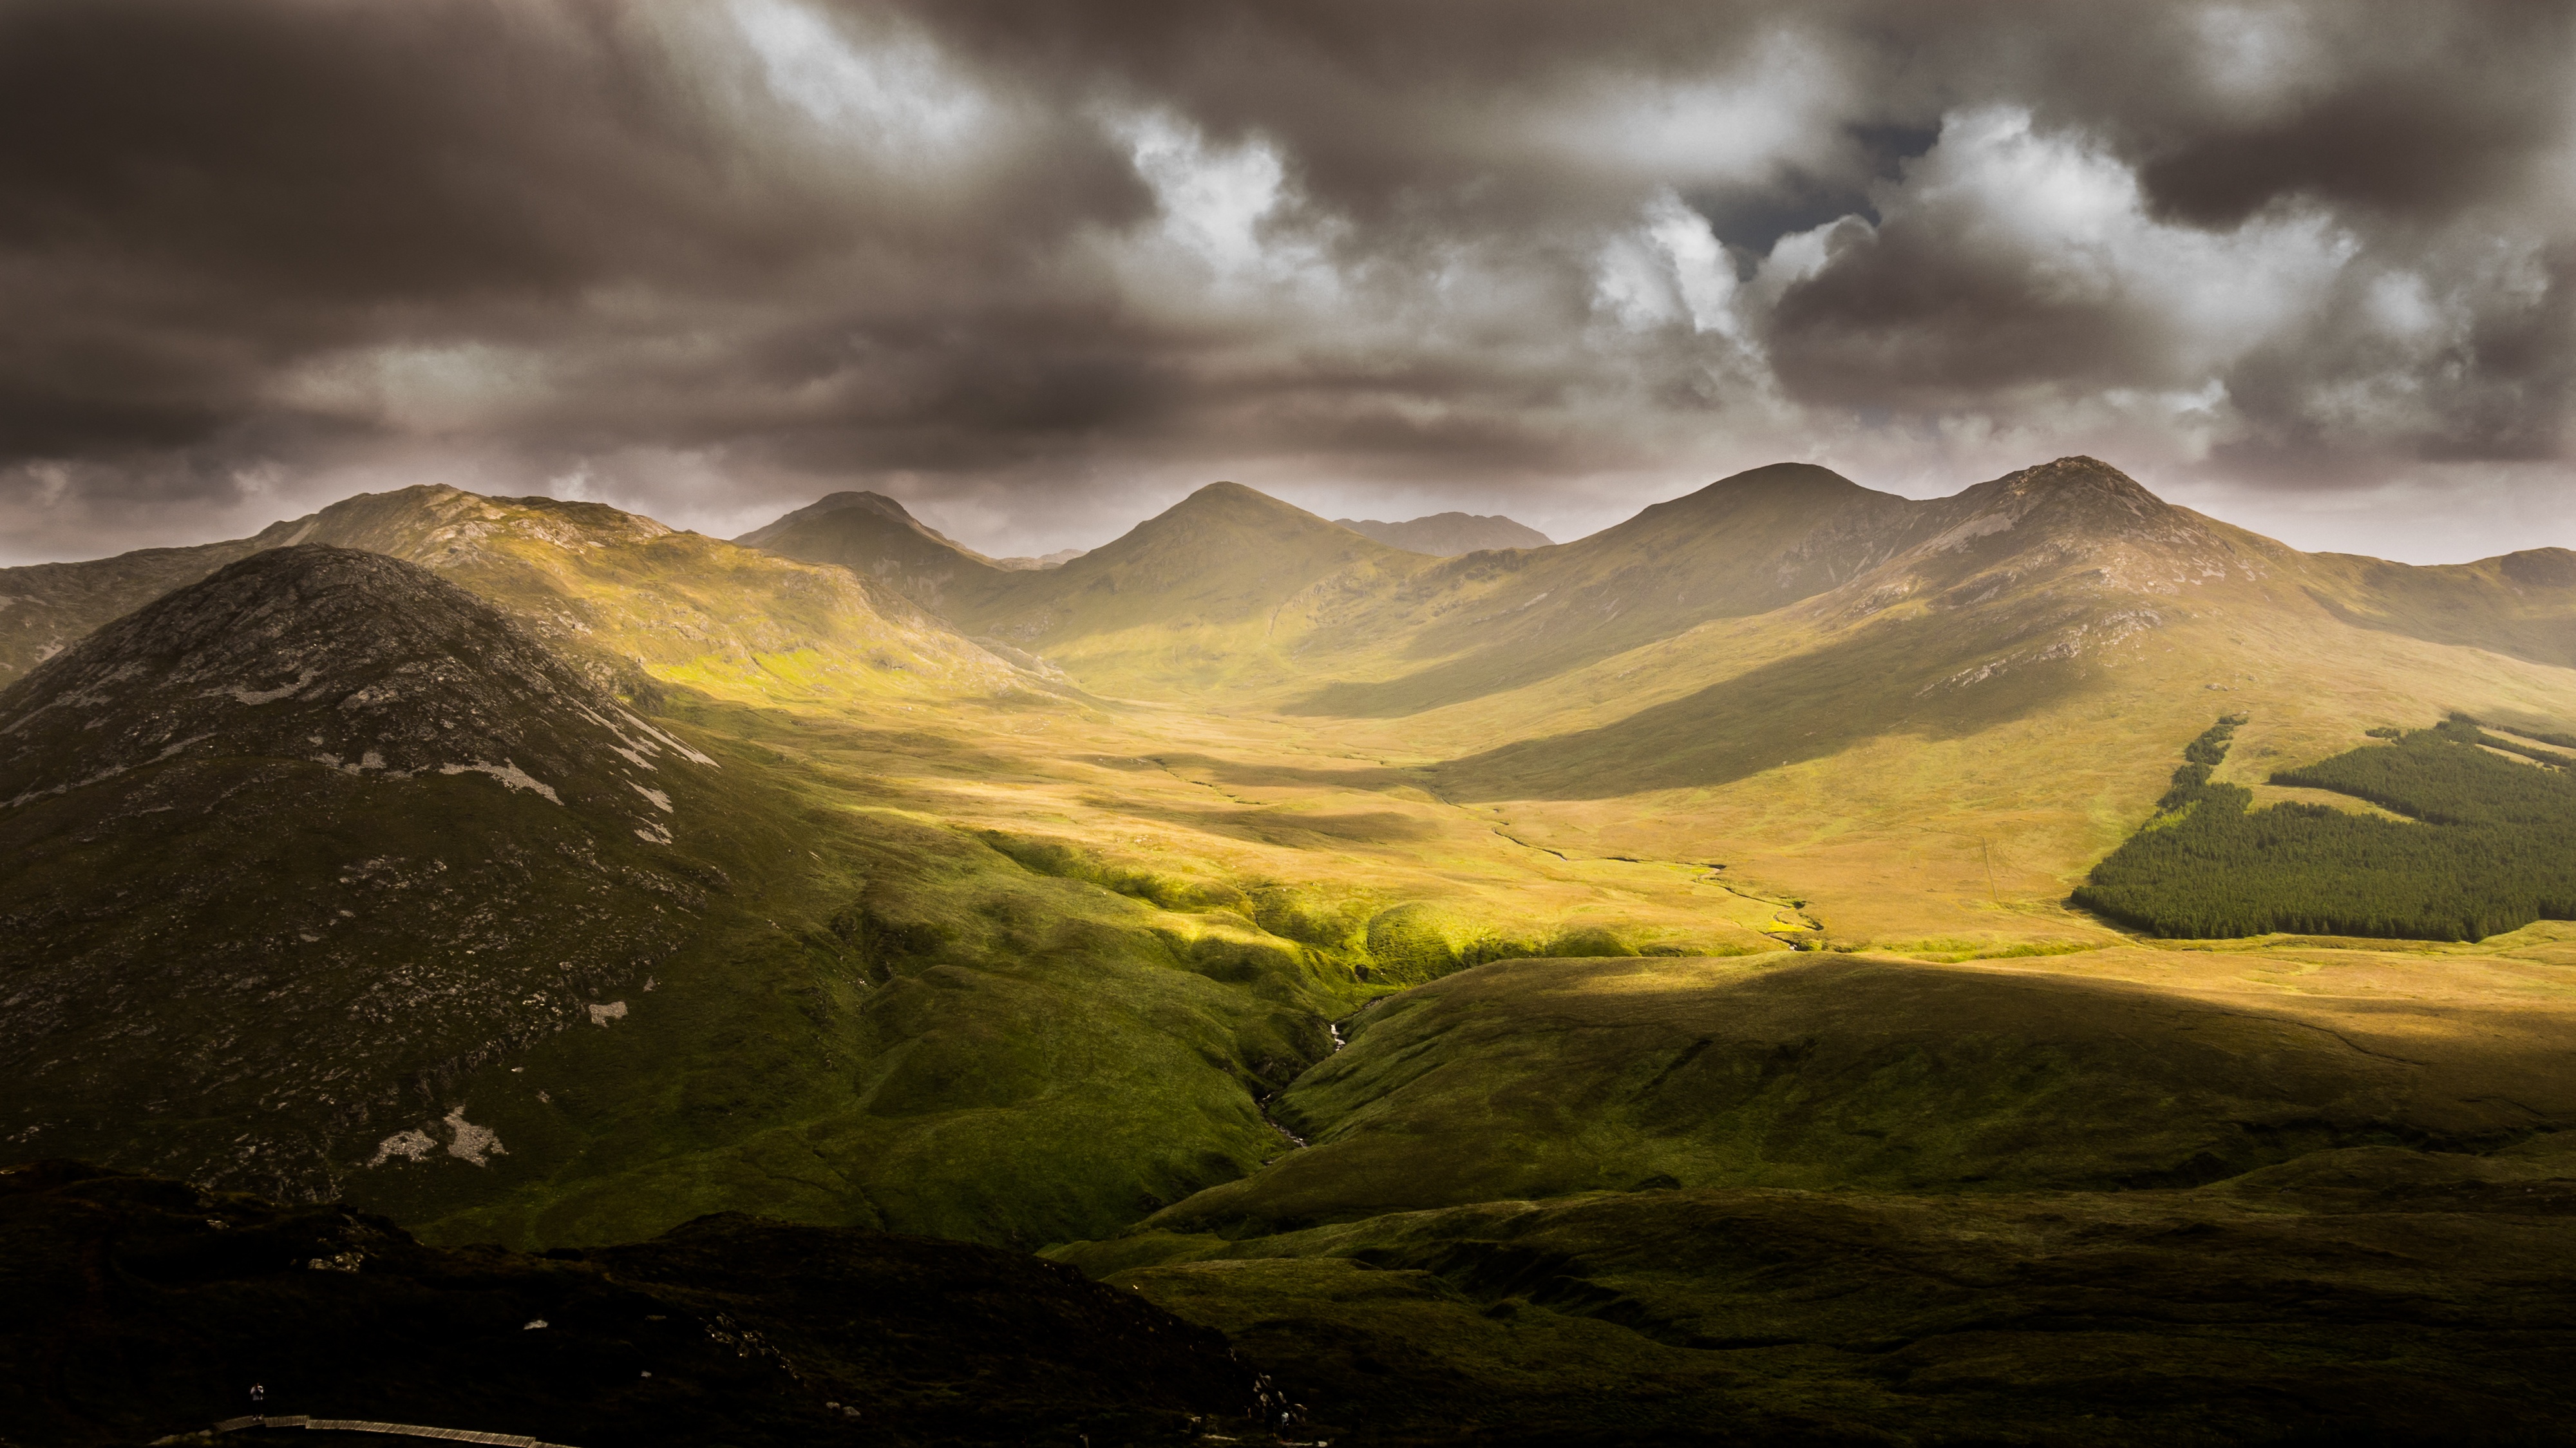
landscape, nature, rock, wilderness, mountain, cloud, sky, sunrise, mist, sunlight, morning, hill, lake, dawn, valley, mountain range, dusk, reflection, weather, storm, highland, hills, clouds, mountains, alps, plateau, fell, loch, landform, meteorological phenomenon, geographical feature, atmospheric phenomenon, mountainous landforms